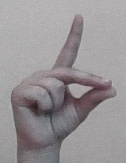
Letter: ta